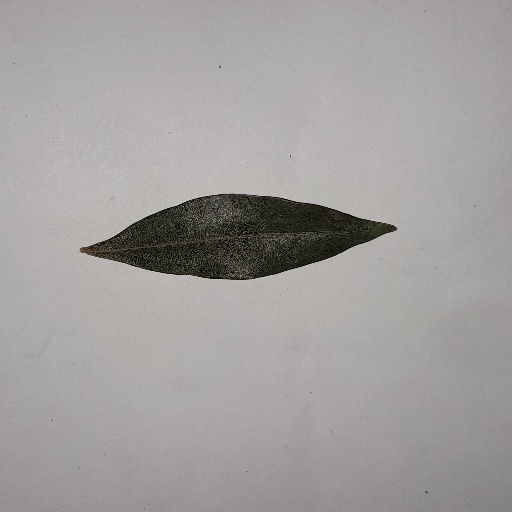
Species: Camphor
Leaf condition: Bacterial Spot